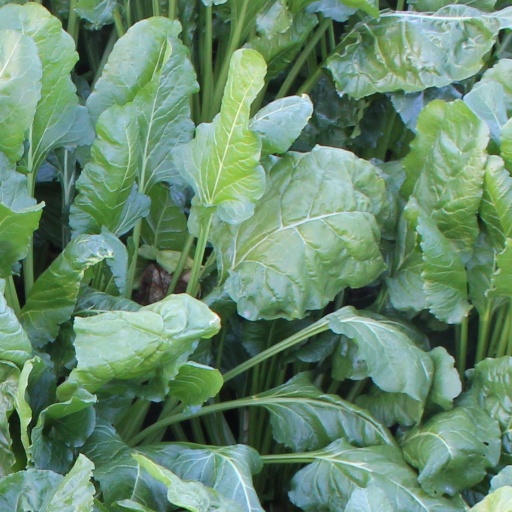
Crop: sugar beet